Lake Arkona

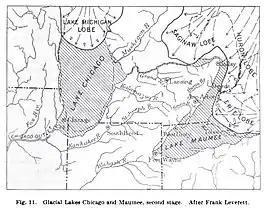
USGS map of Glacial Lakes Arkona and Chicago.

Lake Arkona was a stage of the lake waters in the Huron-Erie-Ontario basin following the end of the Lake Maumee levels and before the Lake Whittlesey stages, named for Arkona, Ontario, about east of Sarnia.